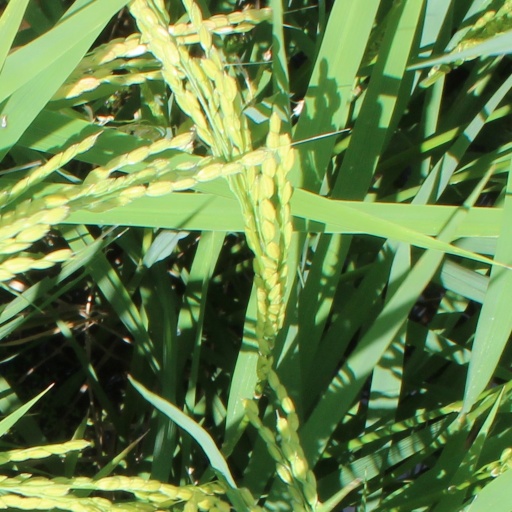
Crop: rice